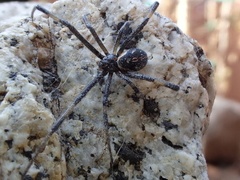
Species: Lactrodectus_hesperus